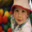
Label: girl